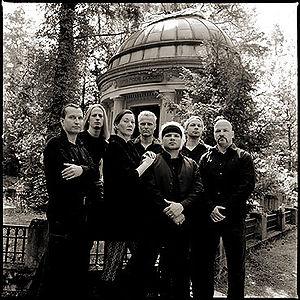
Subway to Sally est un groupe de folk metal allemand, originaire de Potsdam. Il est formé dans les années 1990. Son style à la frontière de la musique folk et médiévale s'est plus tard enrichie d'influence heavy metal et gothique. Les chansons du premier album sont principalement en anglais, les albums suivants sont eux presque exclusivement en allemand, certaines chansons étant en latin ou en gaélique. En 2016, le groupe compte au total onze albums en studio, trois albums live, et un DVD live.